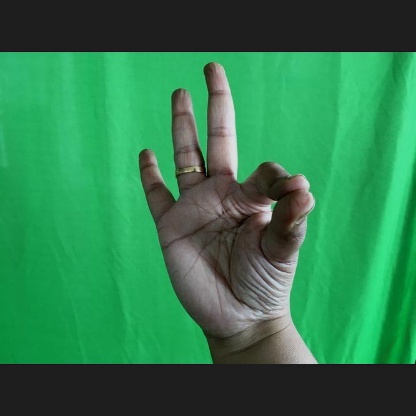
Mudra: Hamsasyam